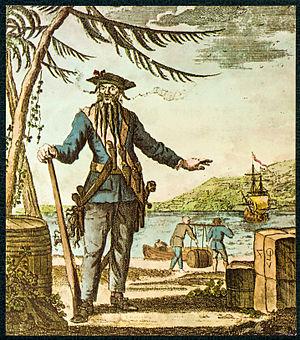
Edward Teach ou encore Edward Thatch, plus connu sous le nom de Barbe Noire, né vraisemblablement à Bristol vers 1680 et mort le 22 novembre 1718 sur l'île d'Ocracoke, est un pirate anglais qui a opéré dans les Antilles et sur la côte Est des colonies britanniques en Amérique.